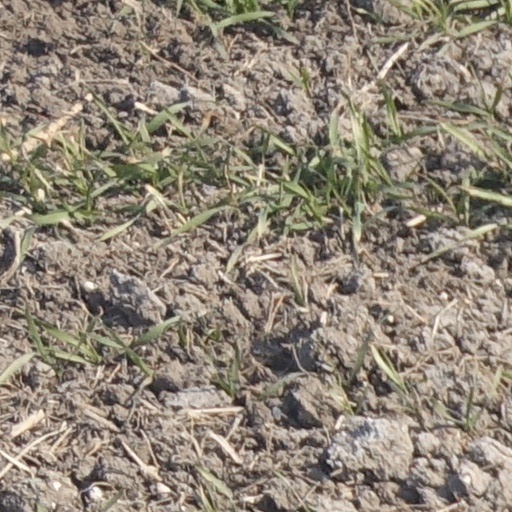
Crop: wheat